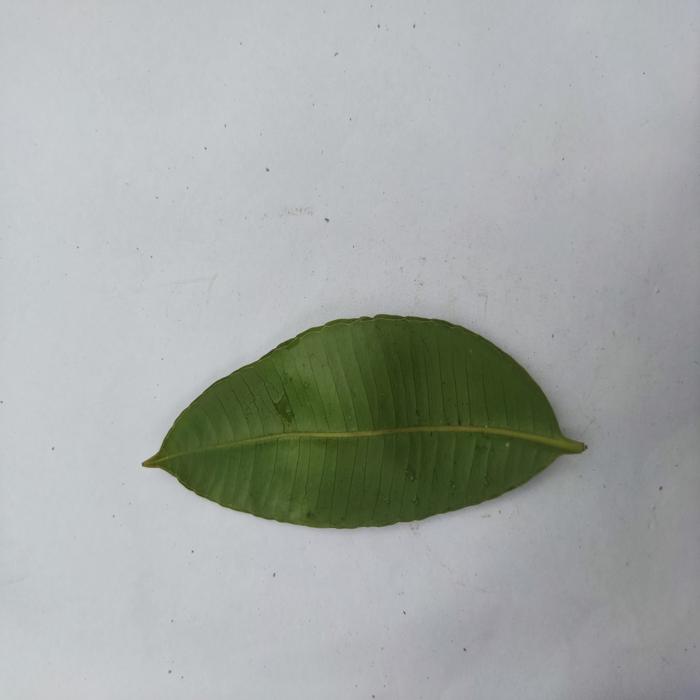
Crop: Hog Plum
Leaf condition: Heathy_Leaf